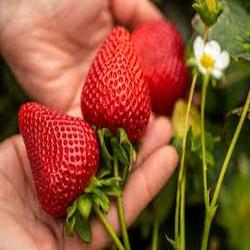
Label: Strawberry